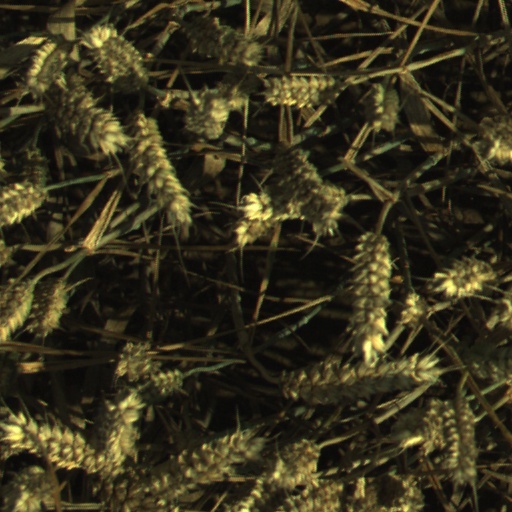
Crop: wheat